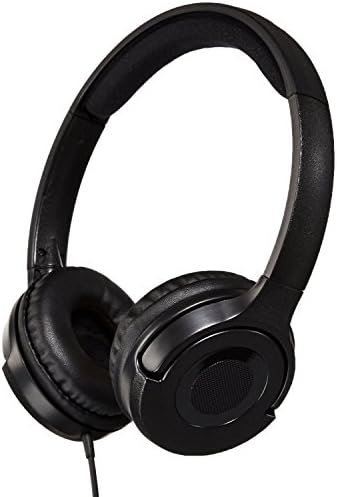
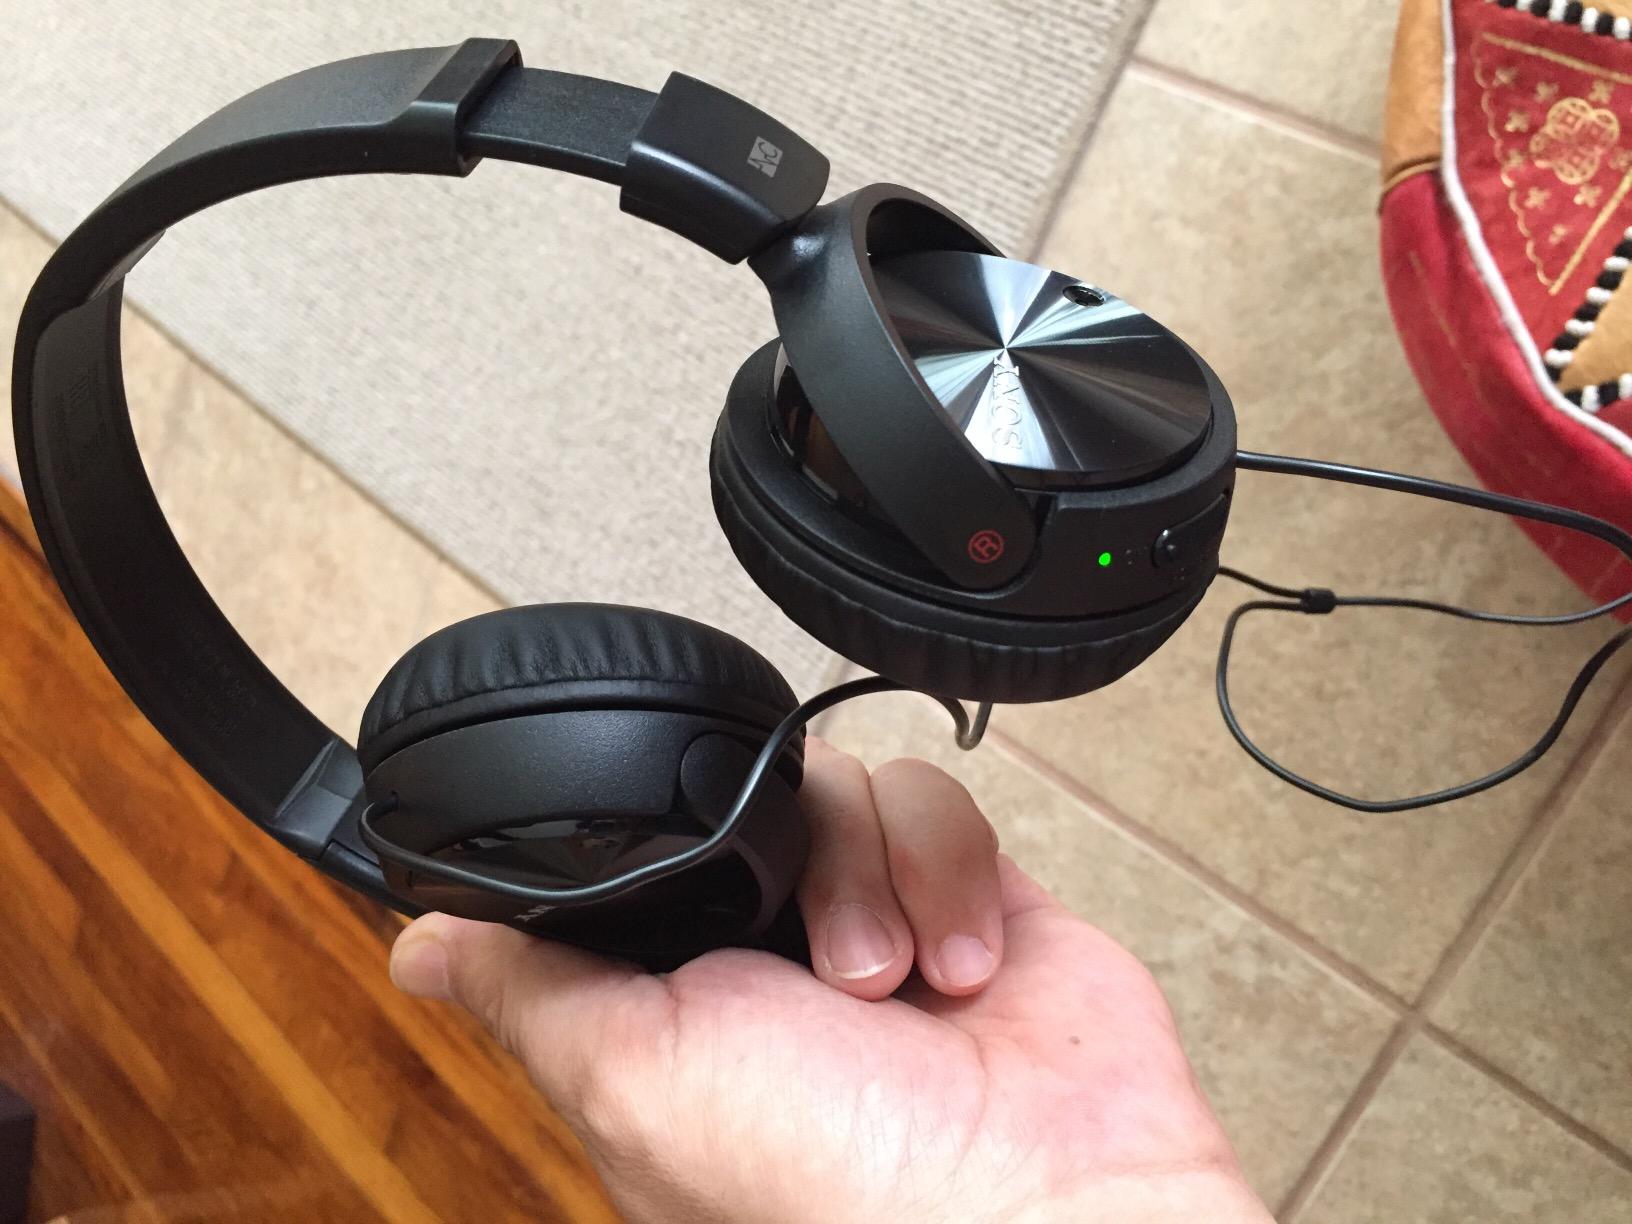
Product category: headphones
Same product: no